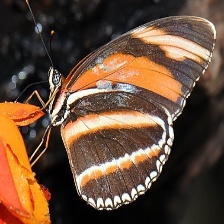
Species: BANDED ORANGE HELICONIAN